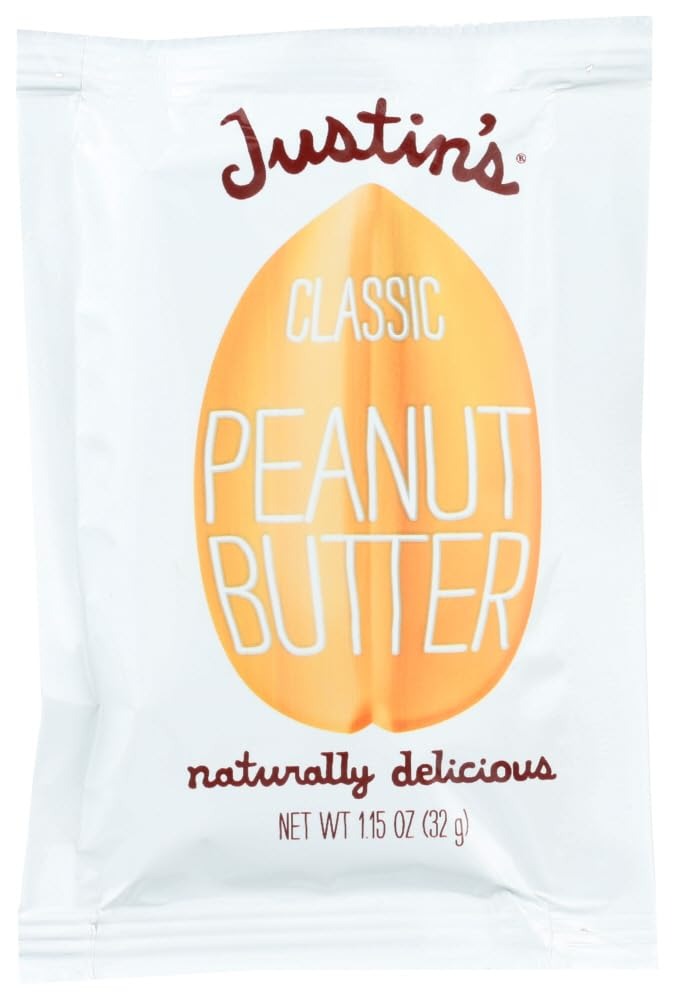
Item Name: Justin's Nut Butter Classic Peanut Butter, Squeeze Packs, 1.15 oz, 30 ct by Justin's Nut Butter
Bullet Point 1: Justin's Nut Butter Classic Peanut Butter, Squeeze Packs, 1.15 oz, 30 ct
Bullet Point 2: 1.15 oz (Pack of 30)
Value: 30.0
Unit: Count

Price: 17.49